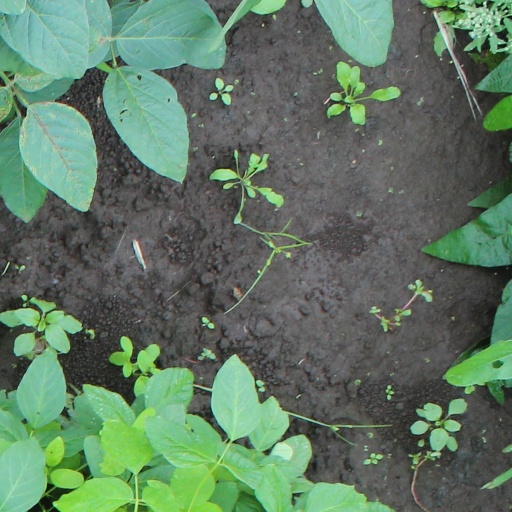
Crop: soybean